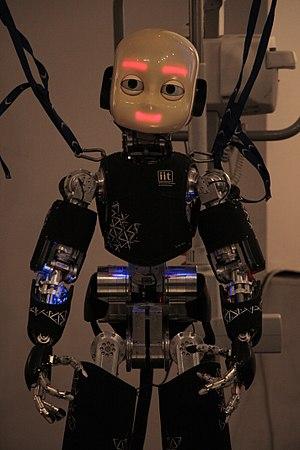
Les interactions homme-robot sont le sujet d'un champ de recherches ayant émergé du contact et de la rencontre entre l'Homme et les systèmes robotiques. Il s'agit d'un champ de recherches interdisciplinaires à la frontière entre la robotique, l'ergonomie et la psychologie.